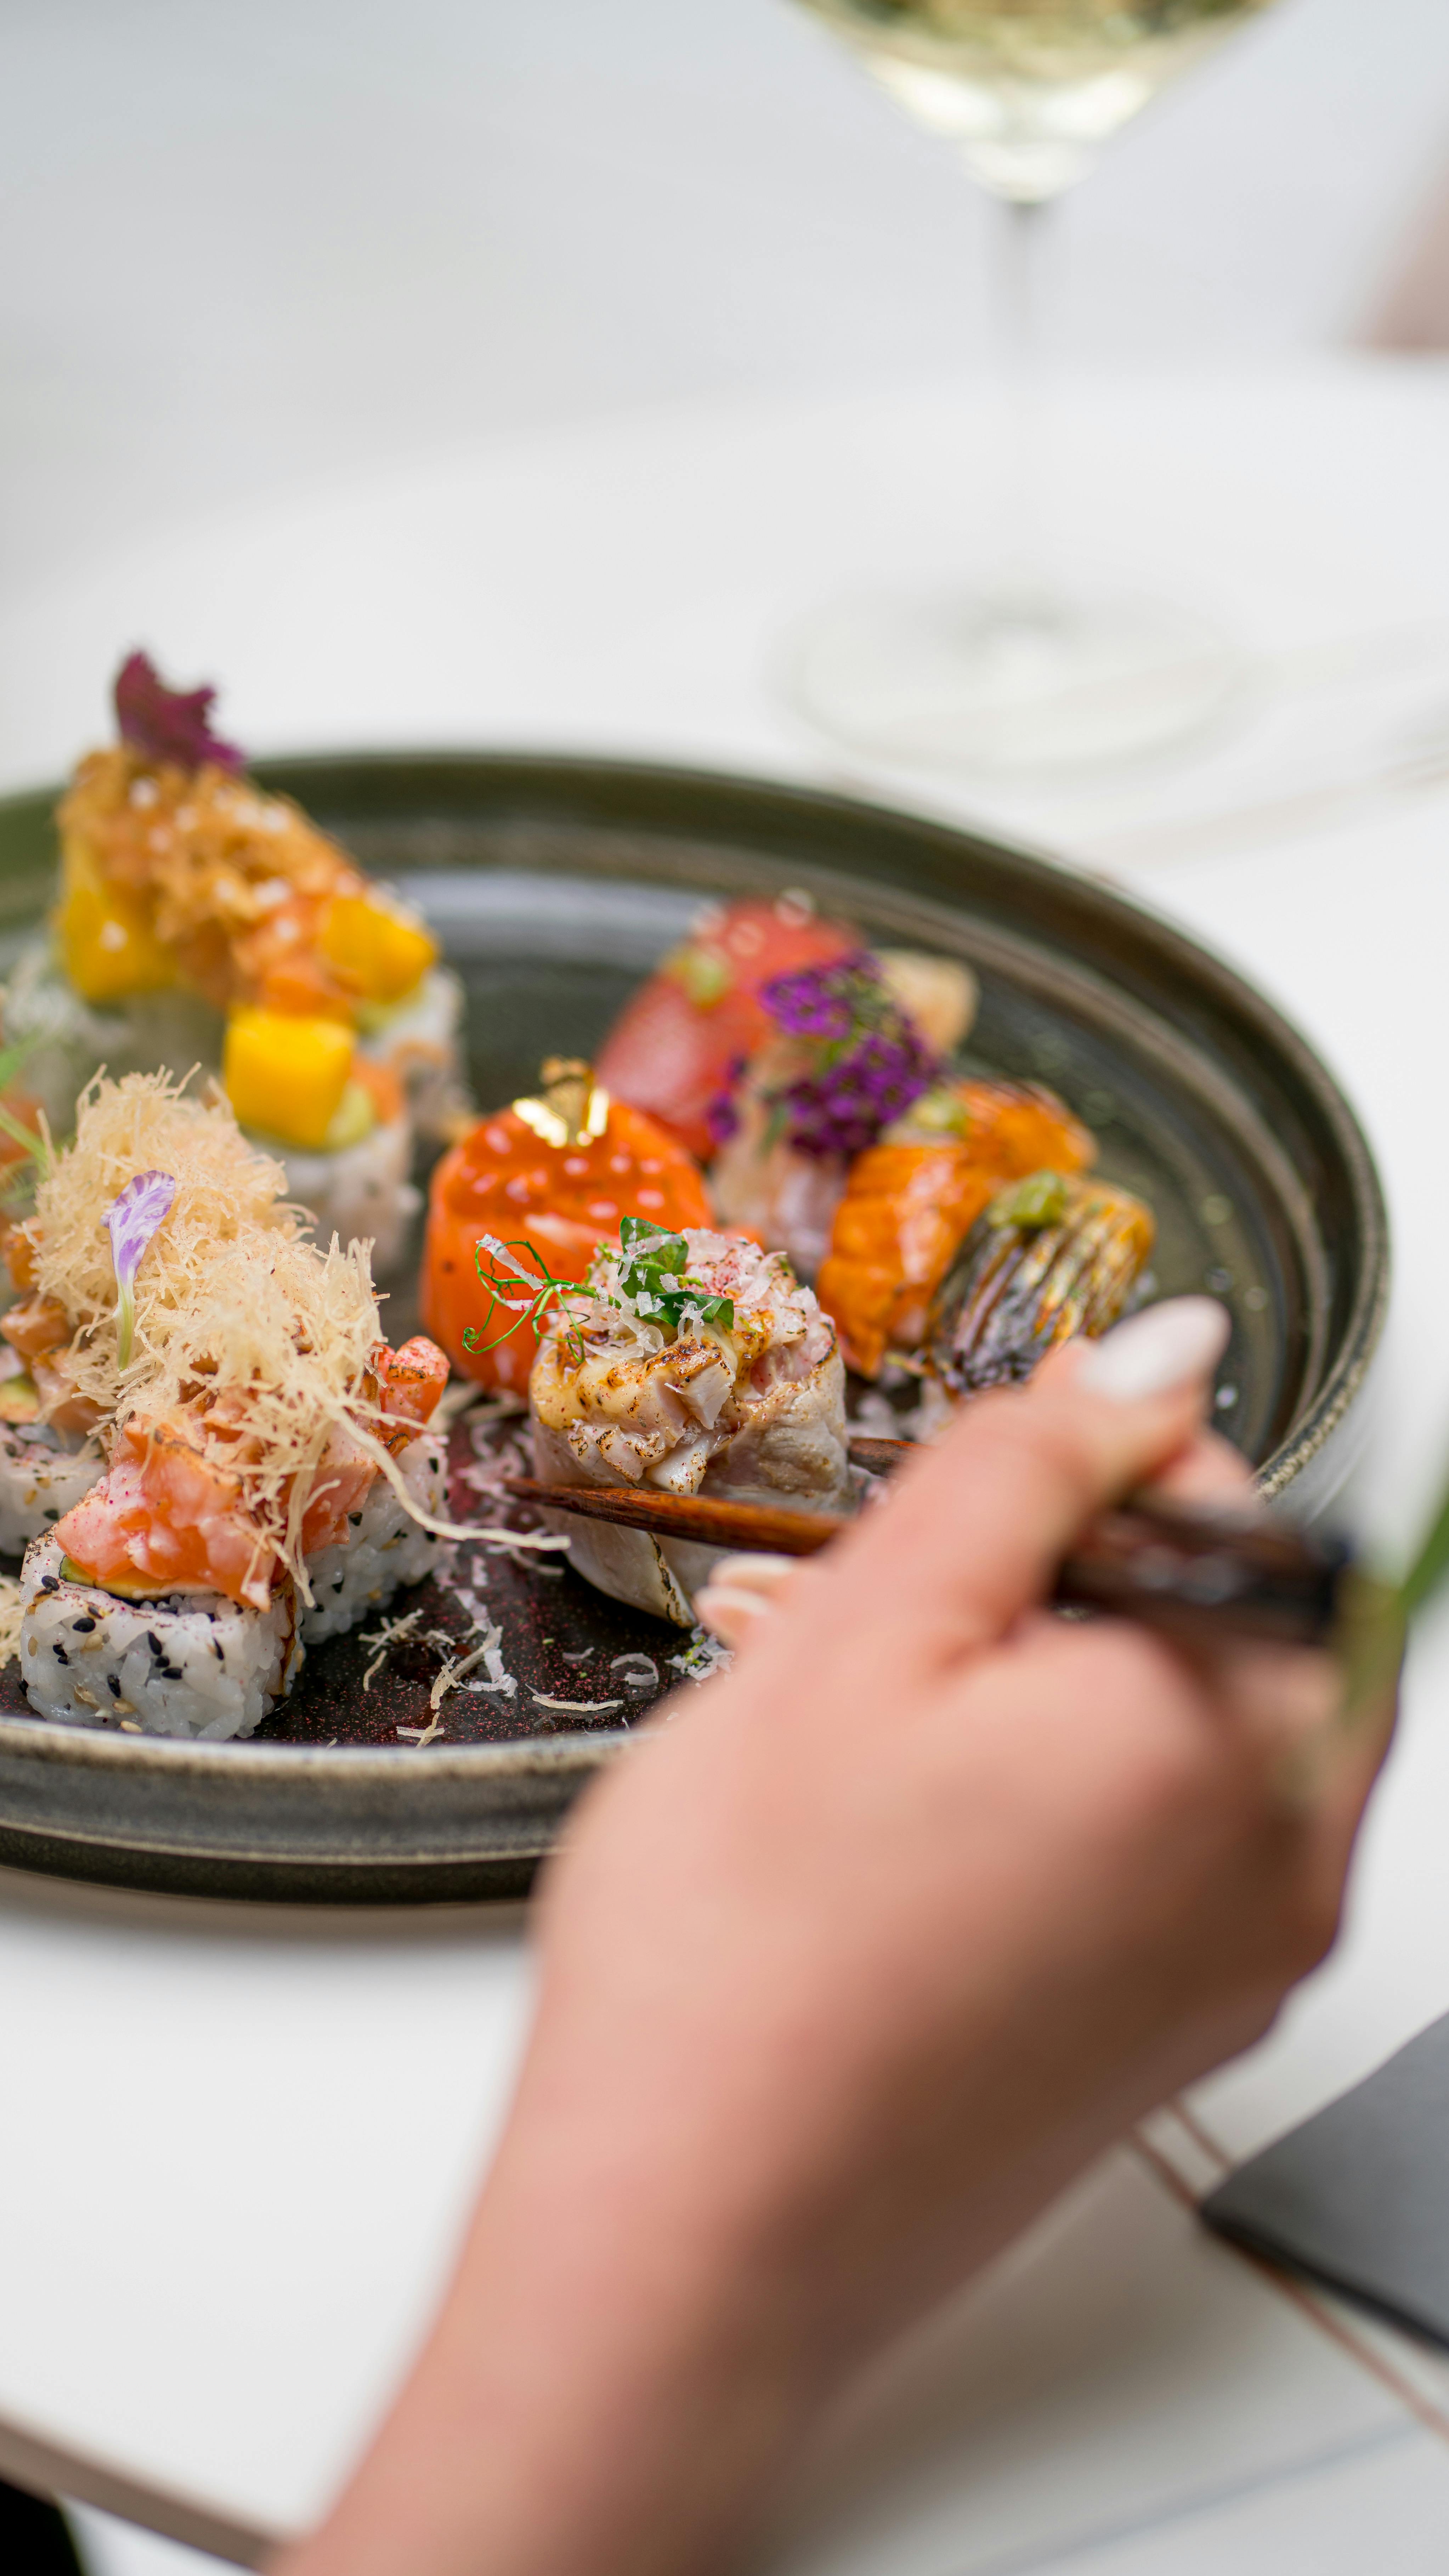
food, ingredient, recipe, cuisine, tableware, produce, dish, finger food, comfort food, sweetness, dessert, fast food, delicacy, junk food, confectionery, side dish, plate, cooking, culinary art, la carte food, garnish, hors d oeuvre, snack, meat, candy, japanese cuisine, appetizer